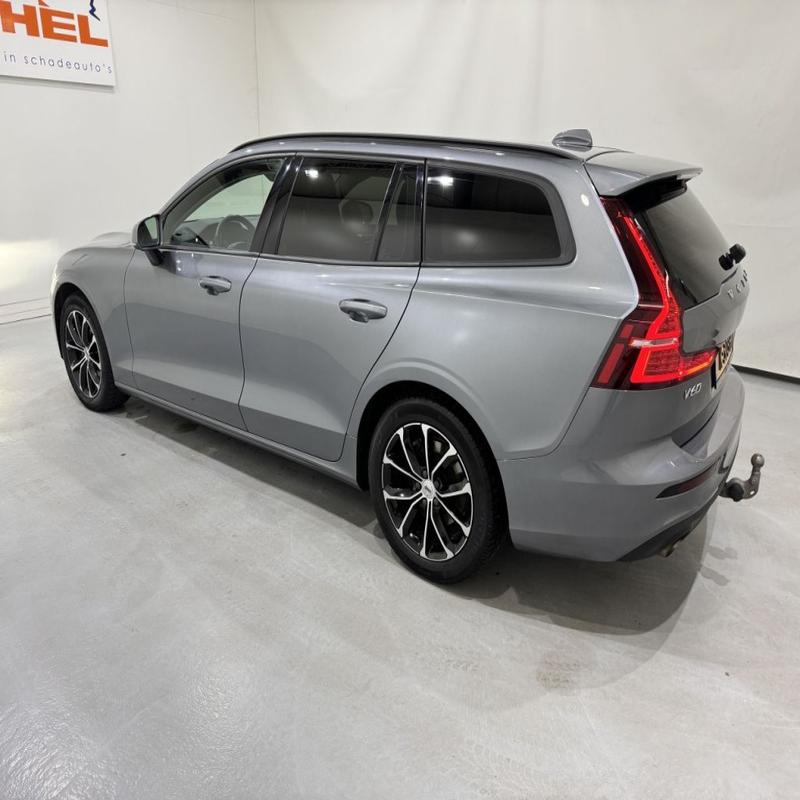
Aucun dommage détecté.
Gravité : aucun